Buchanan's Station

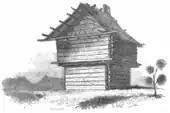
Example of a block house such as those at Buchanan's Station. The upper floor projected outward, with port holes in the upper chamber enabling defenders to shoot at attackers.

The exchange of heavy gunfire continued for one hour, during which Kiachatalee tried unsuccessfully to set fire to the fort. Torch in hand, he climbed the walls and reached the roof of one of the blockhouses. Falling to the ground after getting shot, Kiachatalee persisted in trying to set the bottom logs on fire, despite being mortally wounded. According to historian John Buchanan, the main reason he failed was because many of the structures at Buchanan's Station had been newly built out of green wood, which was difficult to burn.